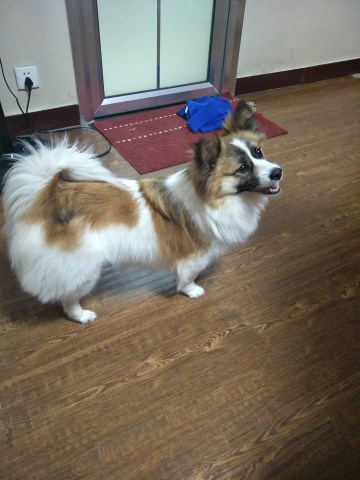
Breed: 806-n000129-papillon